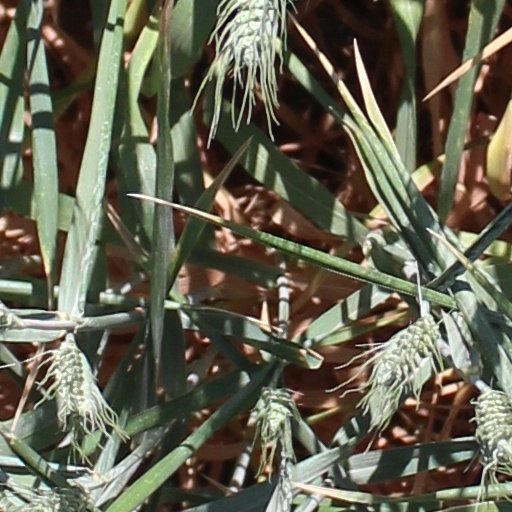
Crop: wheat